Wymington

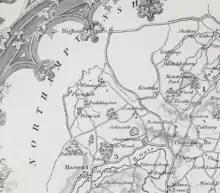
1838 map of northwestern Bedfordshire depicting Wymington, spelled as Wimington

By the early 17th century, Wymington was home to two manors, both referred to as Wymington Manor. Only one manor house remains, dating from 1612 on the north side of the village. The other manor house was probably on the opposite side of the village, on the south side of the High Street. By 1621, ownership of at least one of the manors, possibly both, was under one William Bletsoe. It remained in the Bletsoe family until it passed to a John Sawyer in 1708. In 1713, the manor was sold to Major General John Livesay, who had purchased nearby Hinwick House in 1706 and was a former governor of Jamaica.